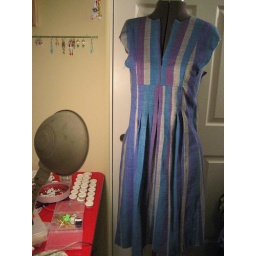
dress in striped linen